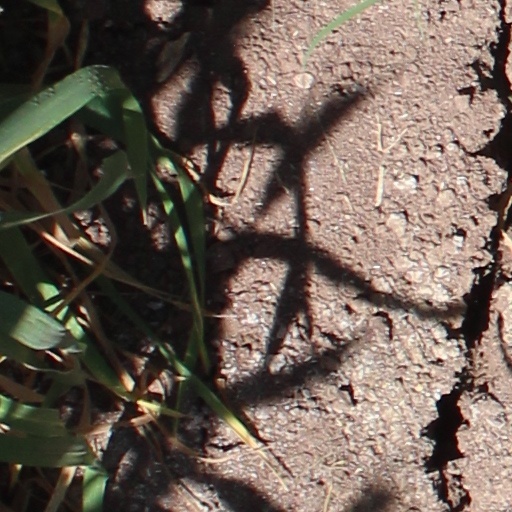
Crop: wheat